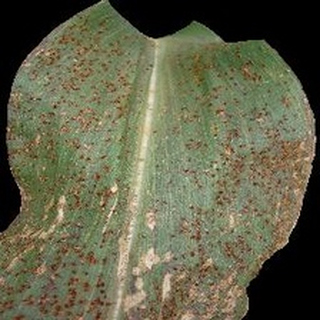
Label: corn_common_rust